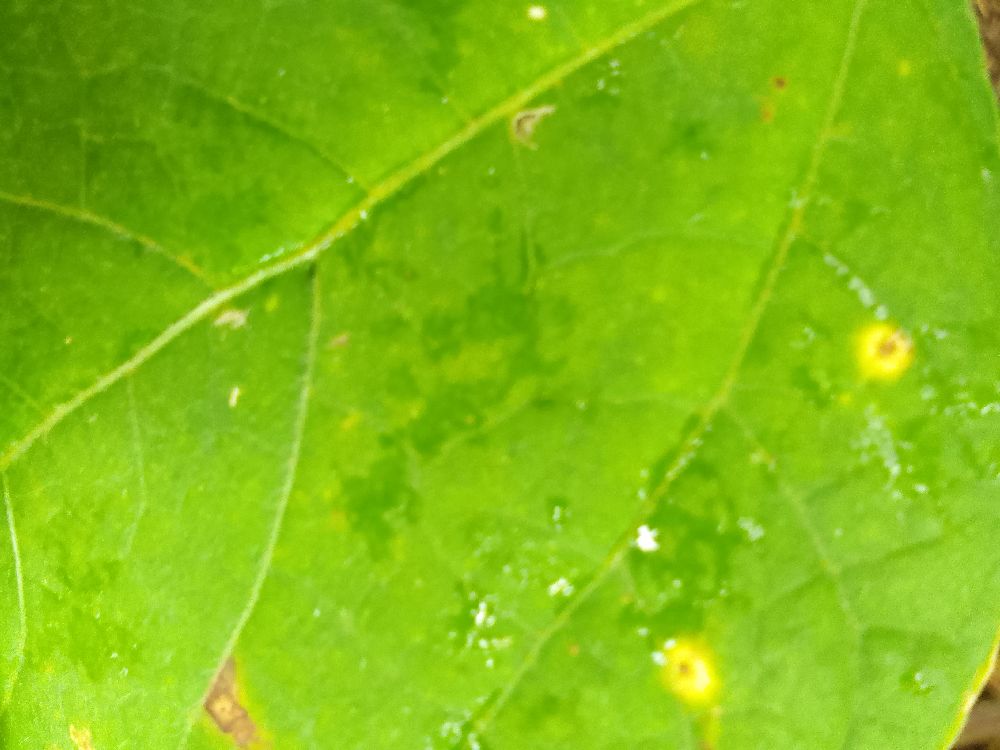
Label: rust